Jelsa, Croatia

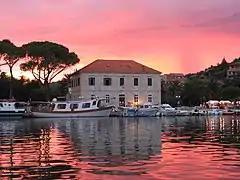
Jelsa, Kindergarten on the Riva

The present town of Jelsa was founded as a port for the village of Pitve in the 14th century. The 1424 Statute of Hvar mentions it as being "3 km from the sea, under the hill of Gozd, in the quest for sea and fishing, and having good fresh water" (Portus de Pitue, p. 202, fons vocata Ielsa qui est prope mare, pp. 50 i 51, ad Ielsa usque ad ripam maris, p. 46, itd.). The first houses were built around the church of Sv. Mihović (St Michael) at Mala Banda on the northern side of the bay. A further group of houses developed on the south shore, around the church of Sv. Ivan (St John).